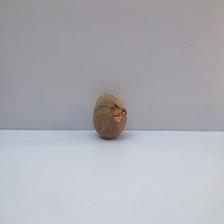
Size: Spoiled